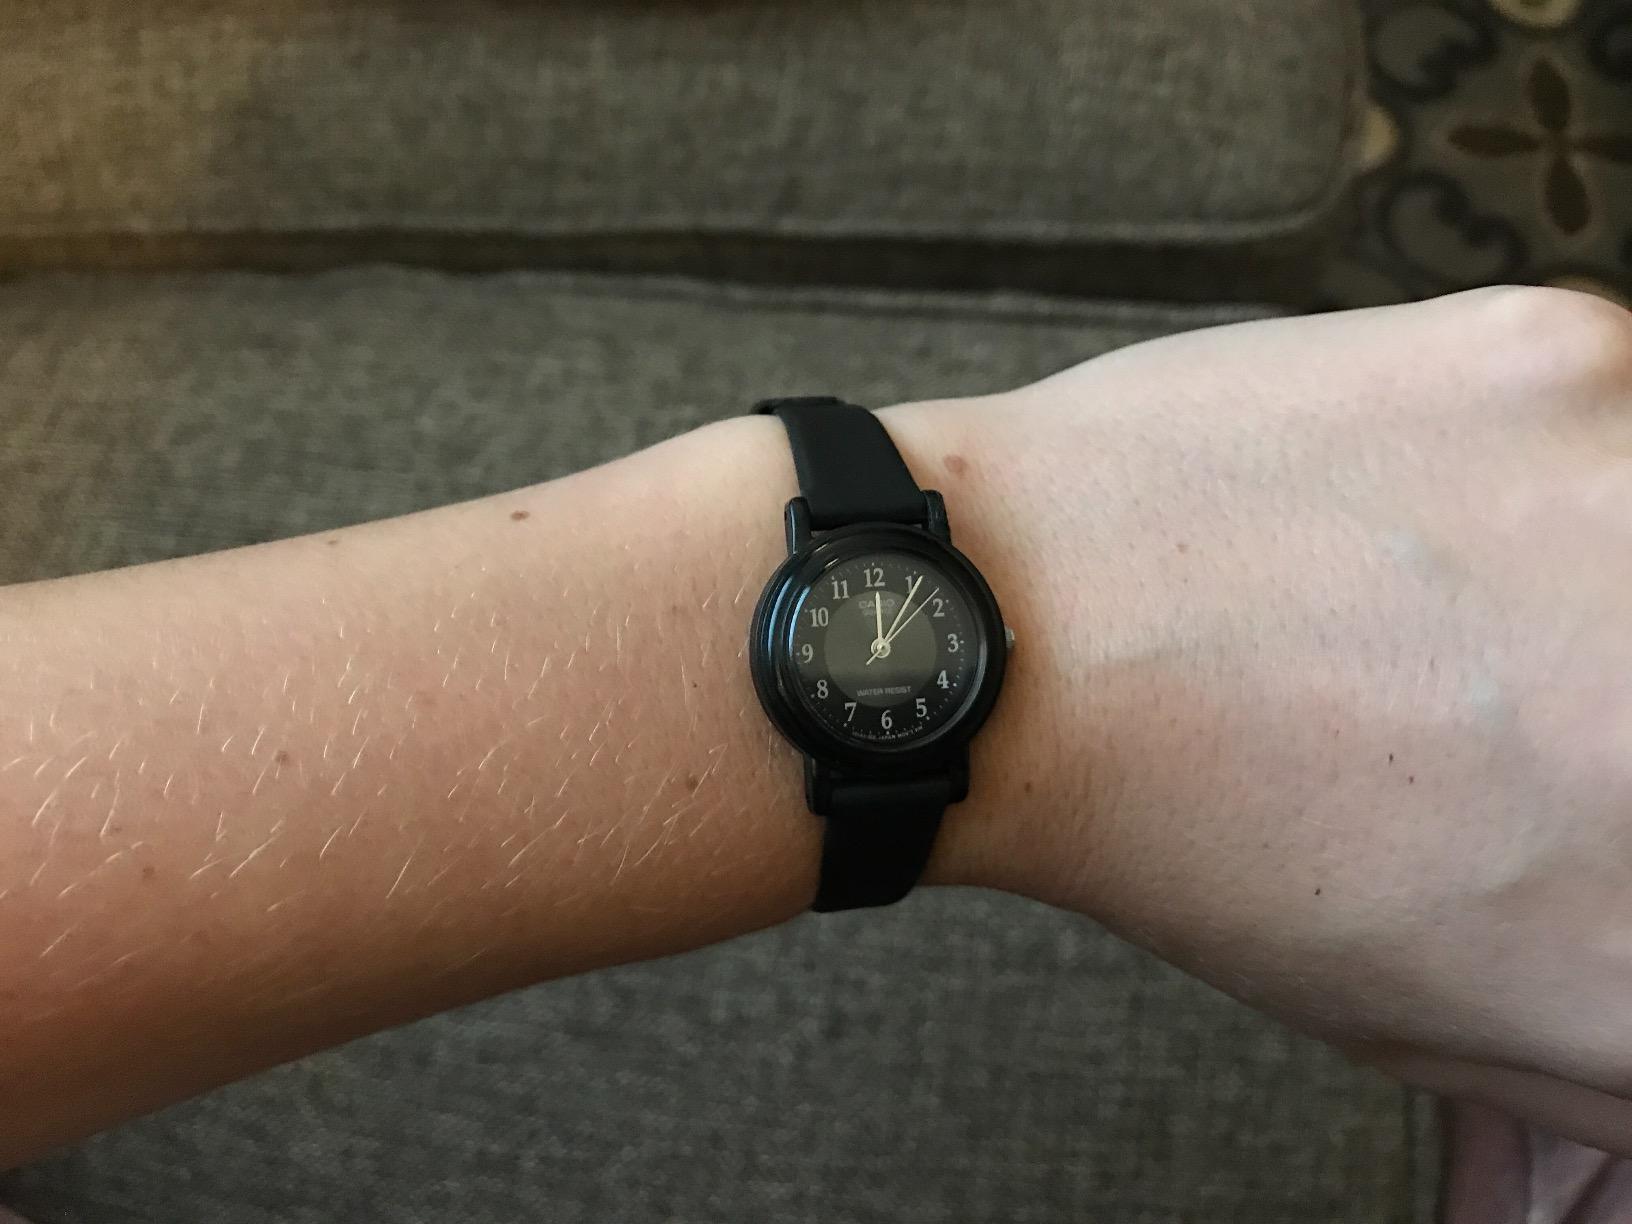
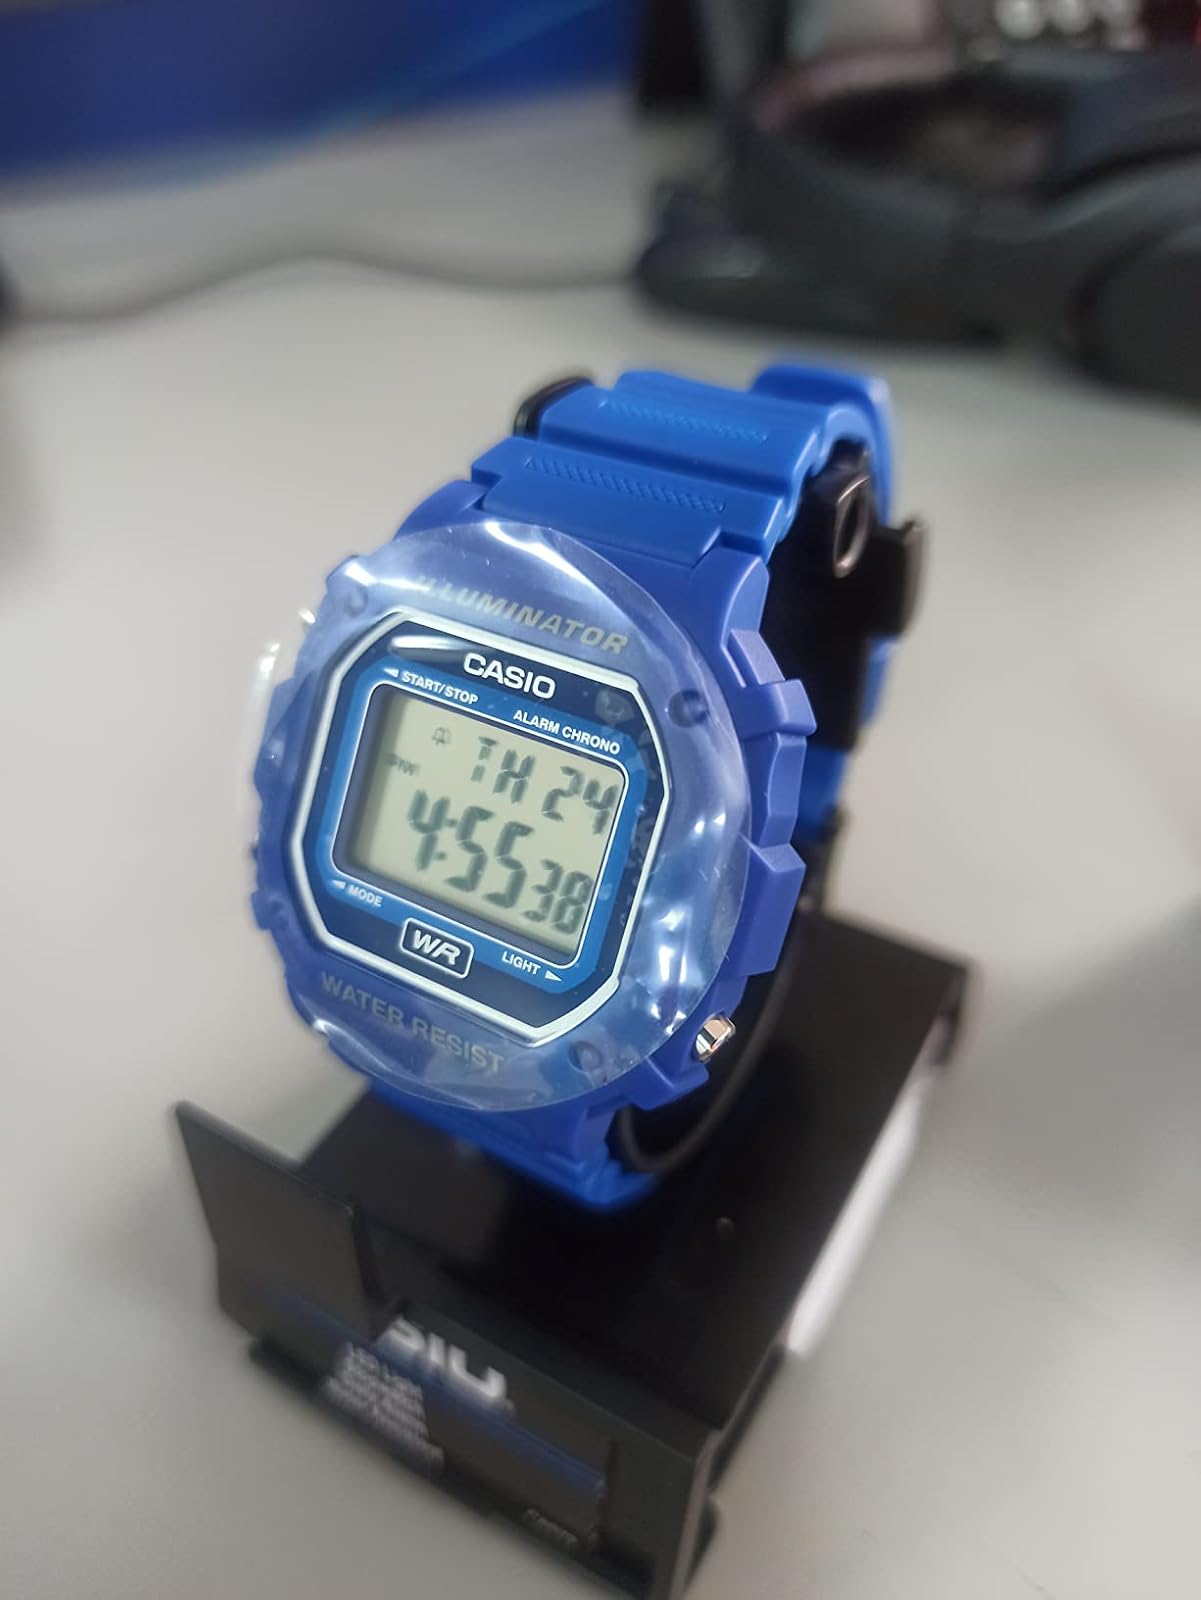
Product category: accessories_watch
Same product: no